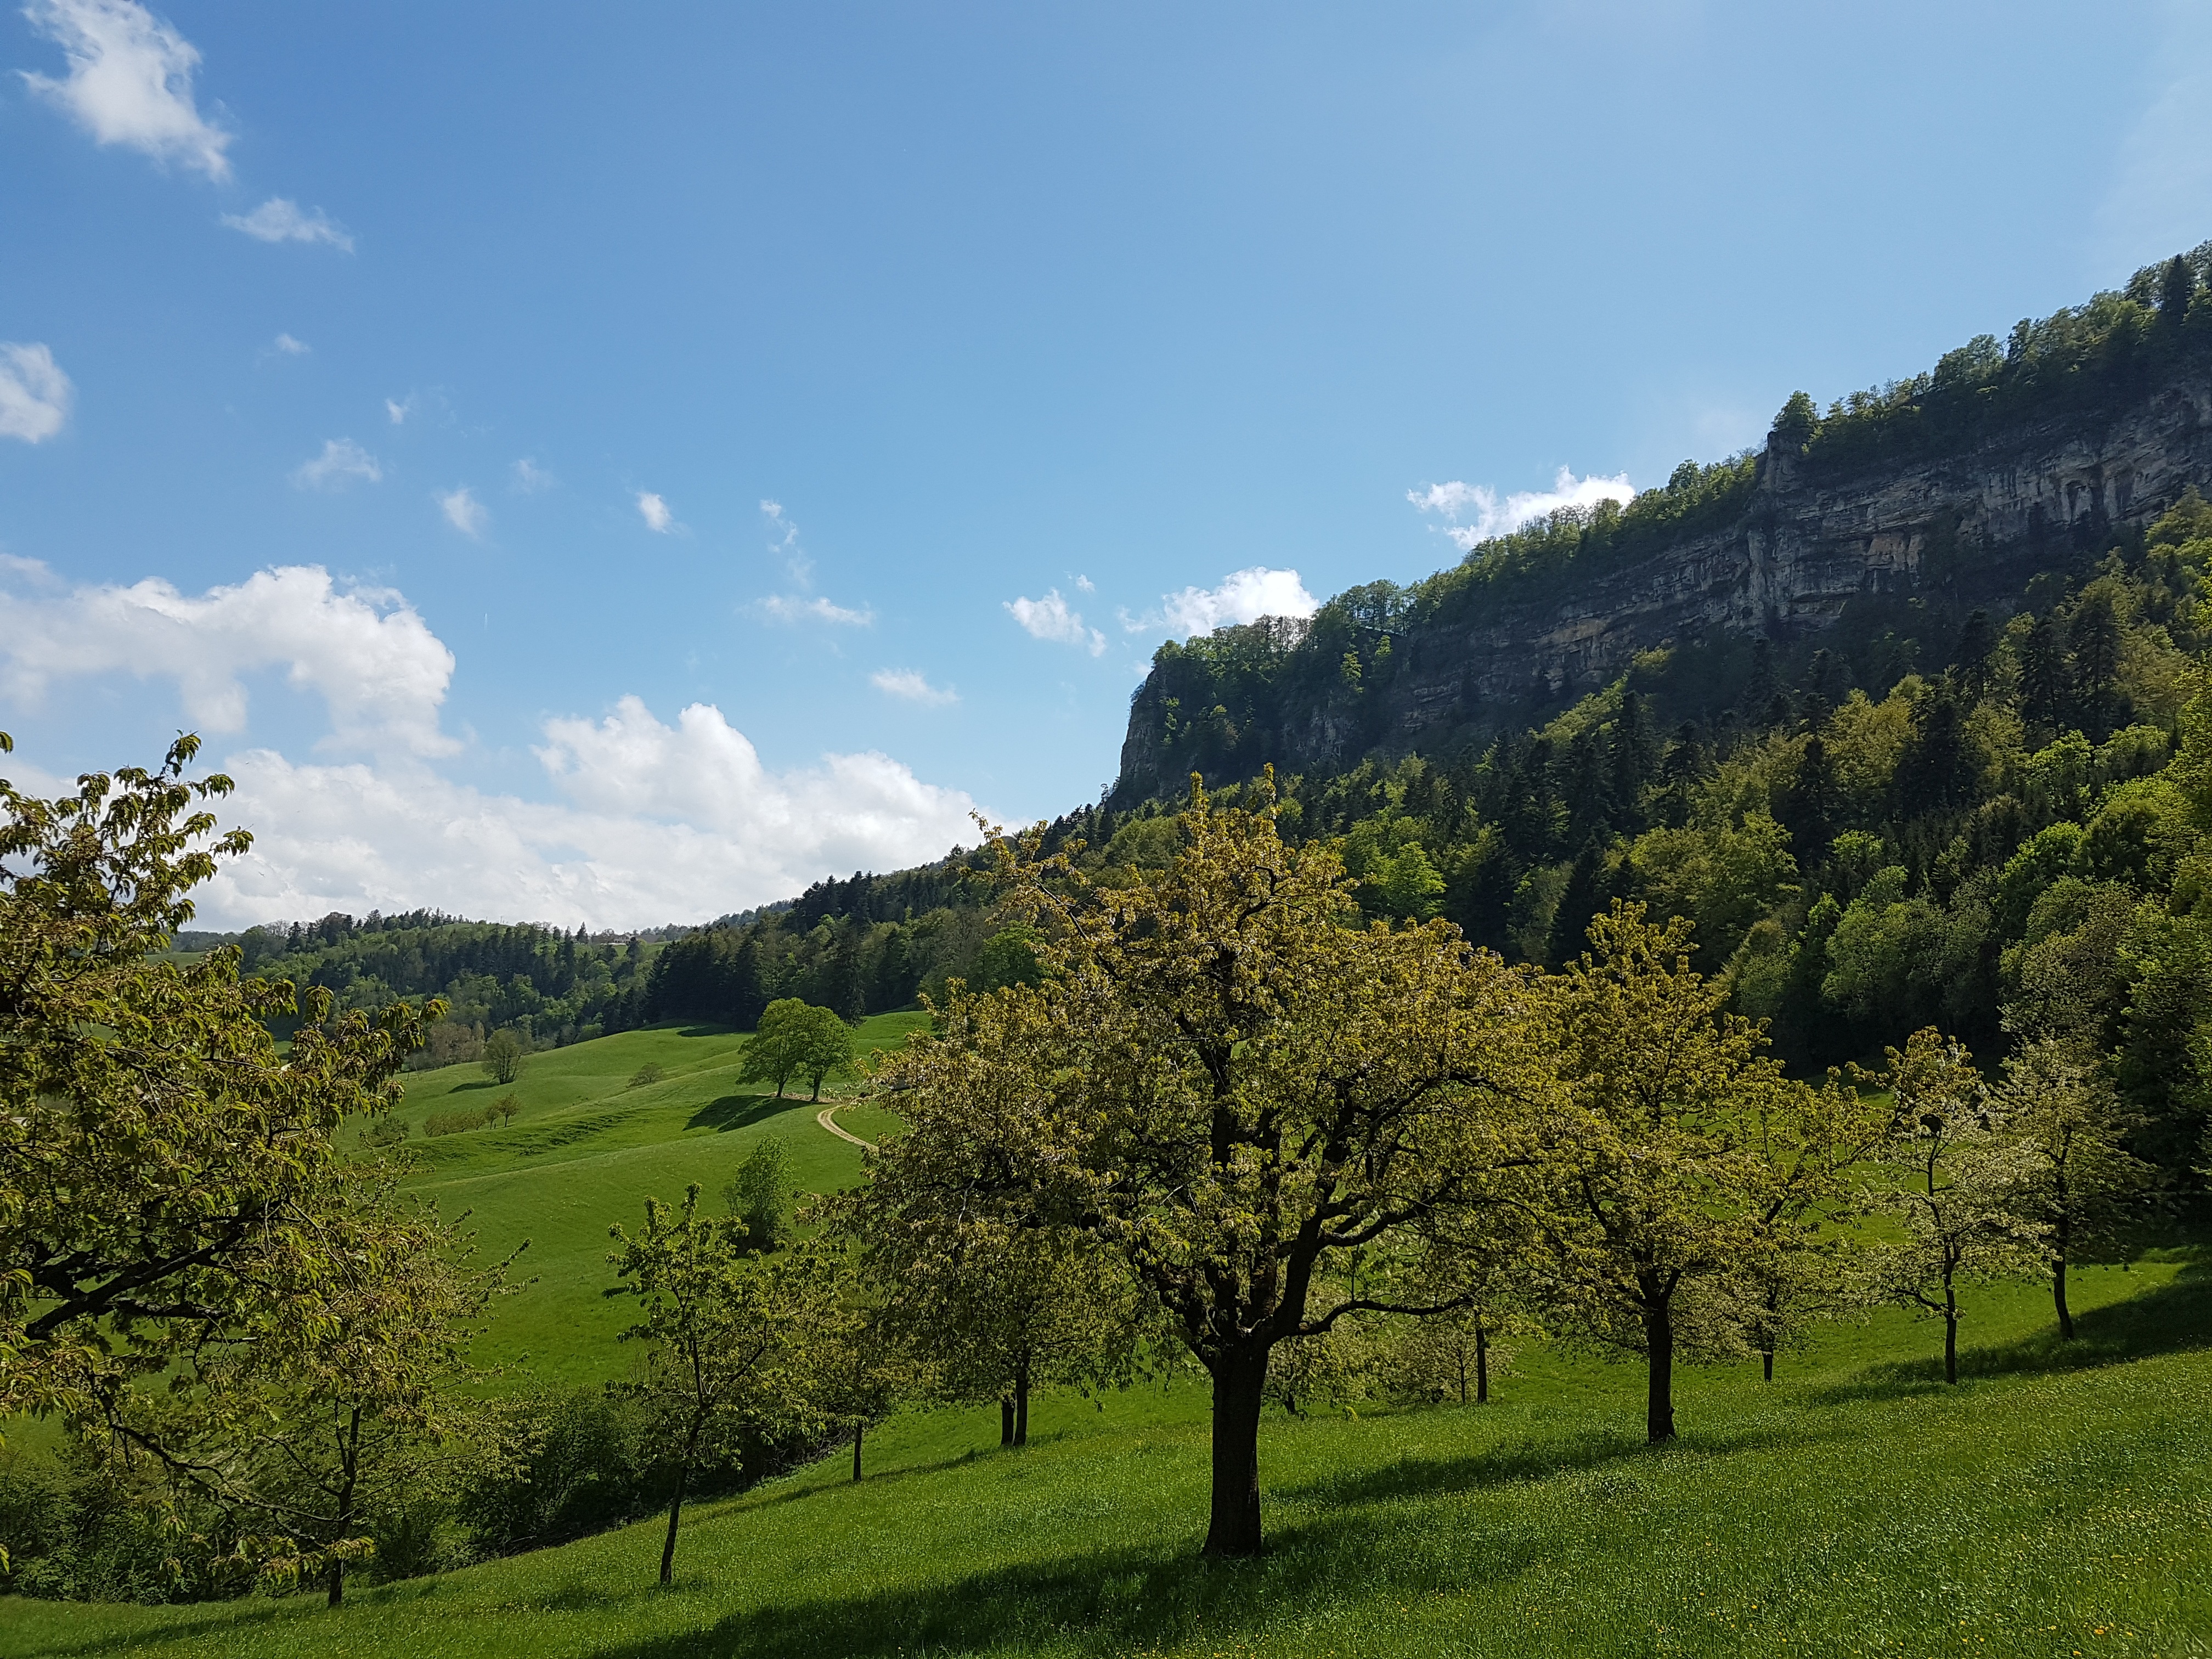
landscape, tree, nature, forest, grass, mountain, hiking, meadow, hill, flower, valley, mountain range, pasture, ridge, alps, plateau, switzerland, rural area, basel land, eptingen, geographical feature, woody plant, mountainous landforms